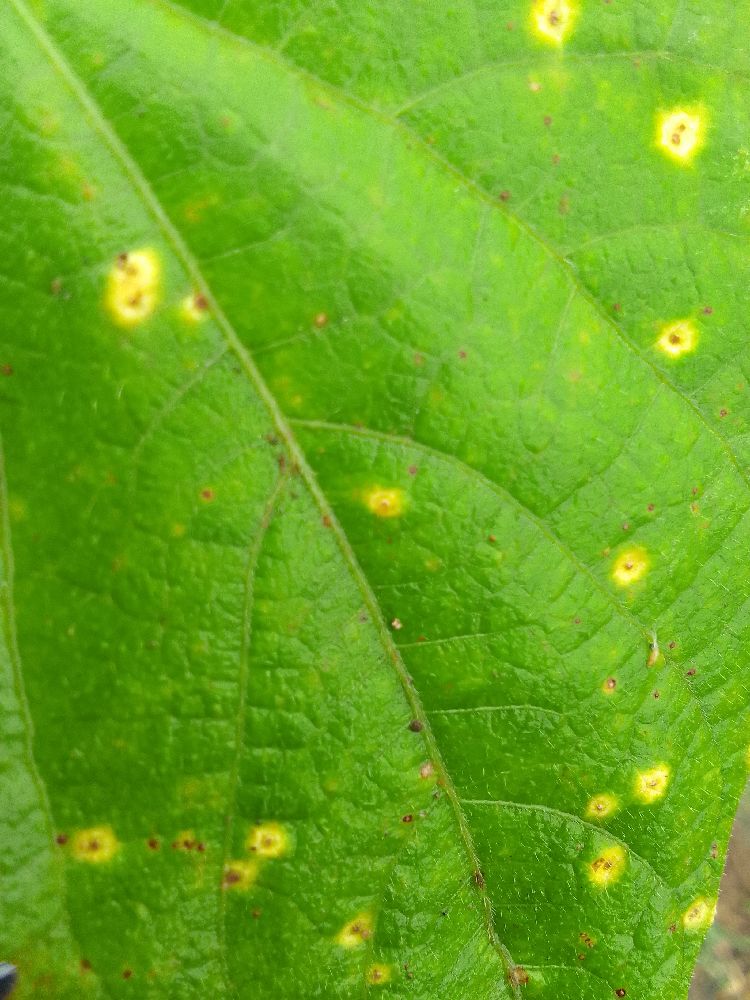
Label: rust